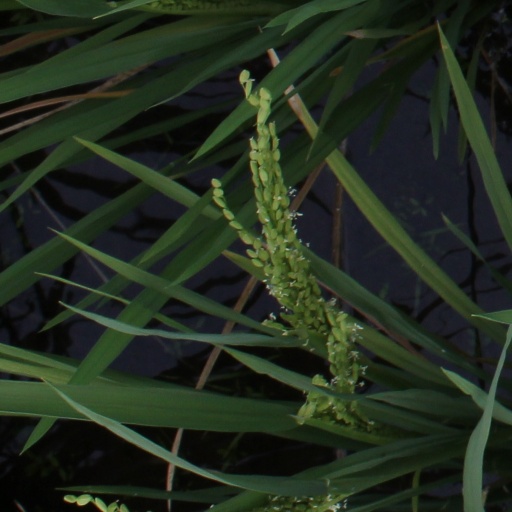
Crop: rice